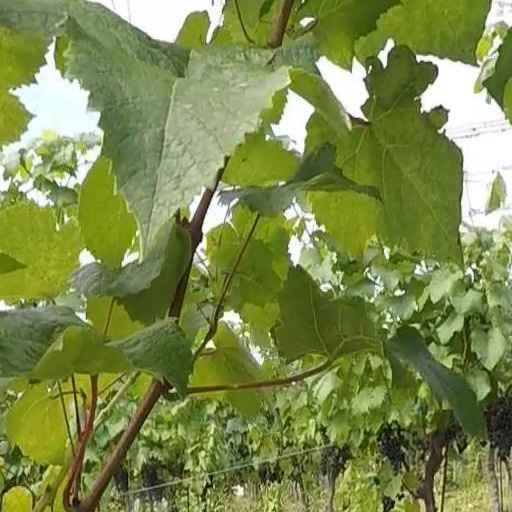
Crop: grape